Rurouni Kenshin: The Final

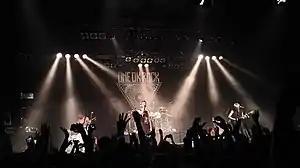
One Ok Rock performed the movie's main theme

Following the "Kyoto arc" duology films from the series, director Keishi Otomo noted there are also circumstances in which my own projects were progressing in various ways. So, first of all, they had the staff take the lead and proceed. Otomo started around the spring of 2018. He may have had to enter for a while. The script was quite difficult according to the director. In order to do that, I thought that in "The Final", he had to draw Yukishiro Tomoe firmly. On the other hand, in this "The Final", a doll that resembles Kaoru appears. He added it makes Kaoru think she is dead and pushes Kenshin into despair. Otomo thinks that it can be expressed without problems if it is a manga, but it is very difficult when it comes to live-action video. When thinking about it, Otomo thought that Enishi and Kenshin would fight for a woman named Tomoe, and that feeling was very strong. For Kenshin, Tomoe is a destined person and the only woman he loves which raised the tragic relationship between Kenhsin and Enishi. With such a part as the axis, a series of transcendental actions. Otomo's writing the script while having the idea of "let's compete with action as much as possible". In contrast to "The Beginning", "The Final" has a Japanese-Western eclectic feel in the Meiji era, so the places with that atmosphere are a little limited.